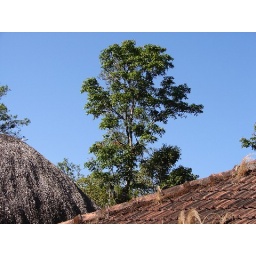
A good view as the tree stands in the middle of two house one made of hay and the other clay.